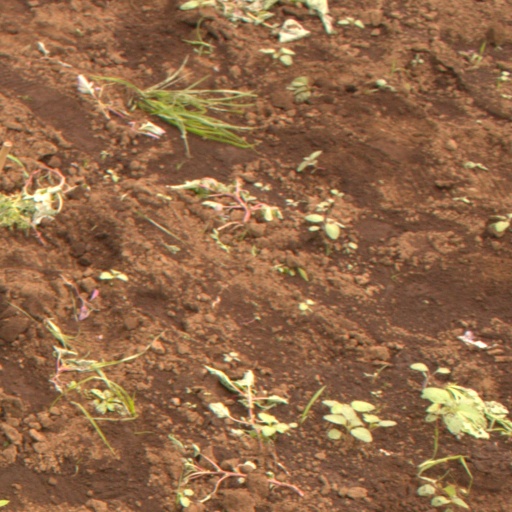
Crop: soybean